Hanseatic League

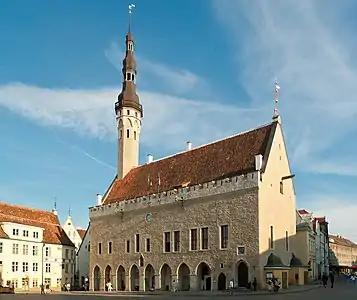
Town Hall of Reval (now Tallinn, Estonia)

The weakening of imperial power and imperial protection under the late Hohenstaufen dynasty forced the League to institutionalize a cooperating network of cities with a fluid structure, called the "Städtehanse", but it never became a formal organization and the "Kaufmannshanse" continued to exist. This development was delayed by the conquest of Wendish cities by the Danish king Eric VI Menved or by their feudal overlords between 1306 and 1319 and the restriction of their autonomy. Assemblies of the Hanse towns met irregularly in Lübeck for a "" (Hanseatic Diet) – starting either around 1300, or possibly 1356. Many towns chose not to attend nor to send representatives, and decisions were not binding on individual cities if their delegates were not included in the recesses; representatives would sometimes leave the Diet prematurely to give their towns an excuse not to ratify decisions. Only a few Hanseatic cities were free imperial cities or enjoyed comparable autonomy and liberties, but many temporarily escaped domination by local nobility.